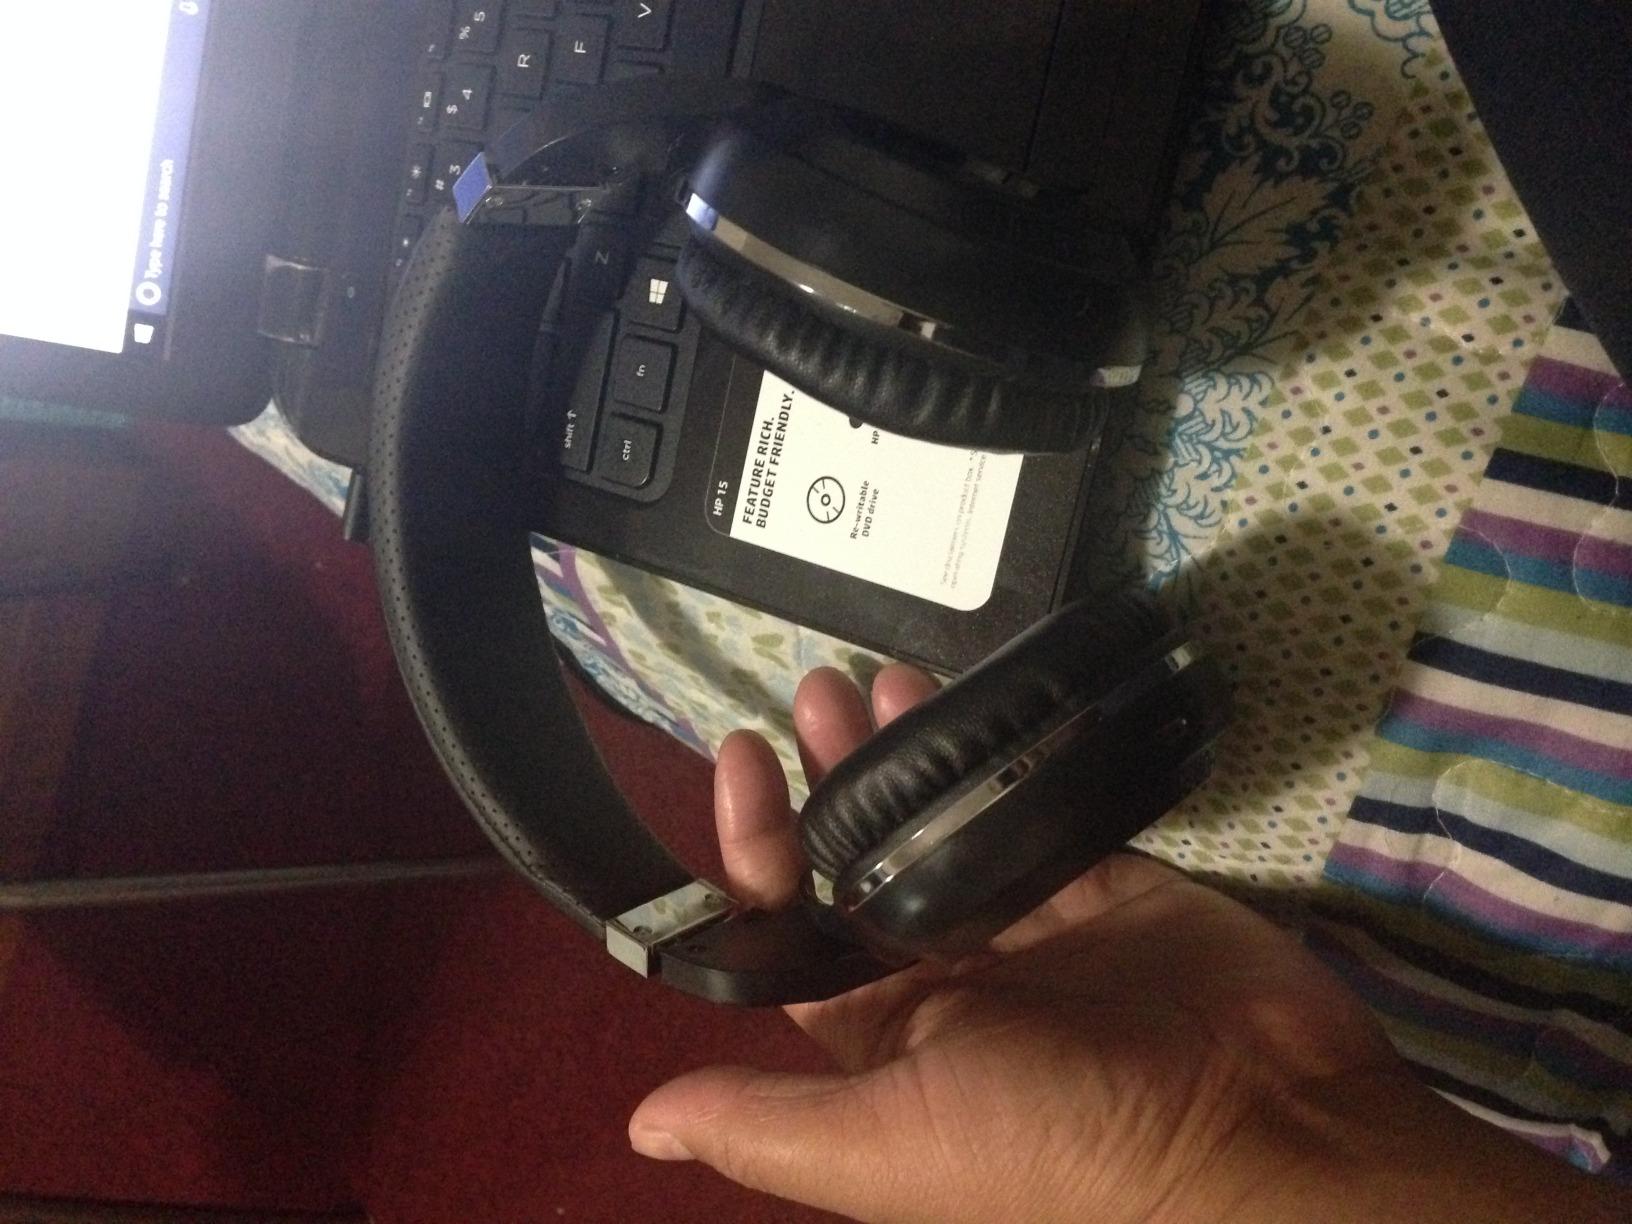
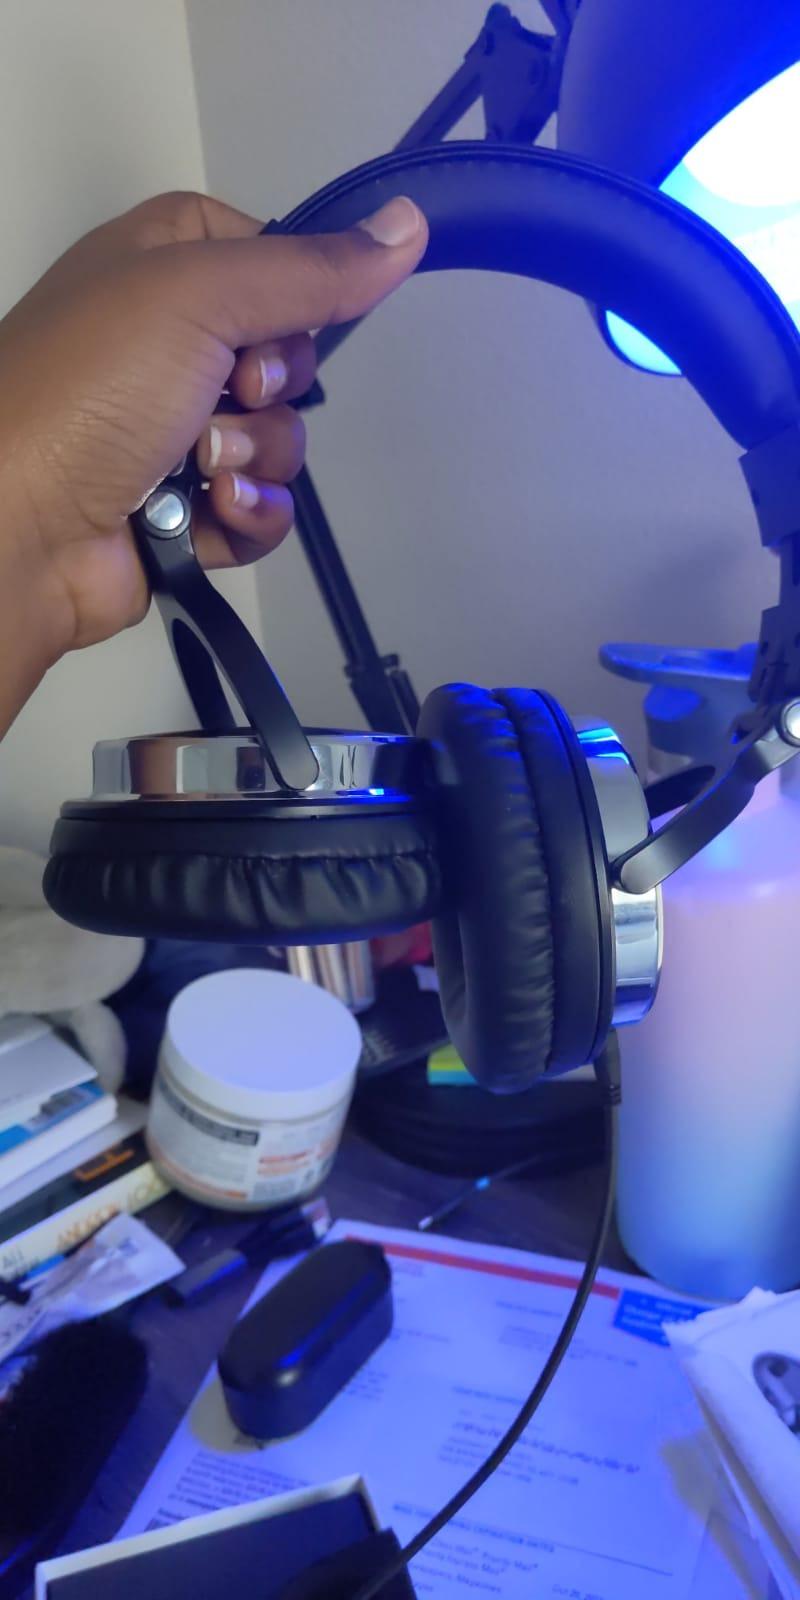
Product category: headphones
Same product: no